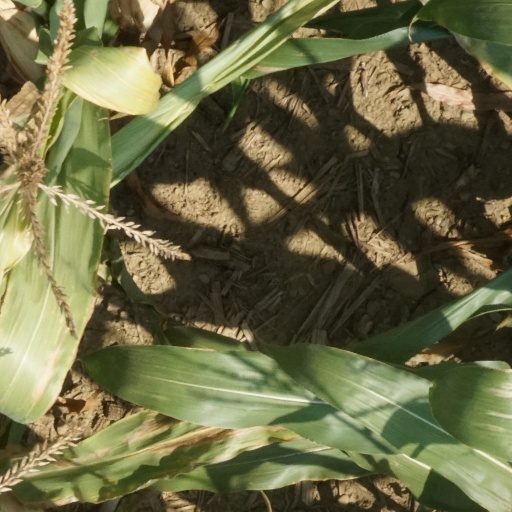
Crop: maize; corn